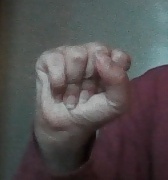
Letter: saad